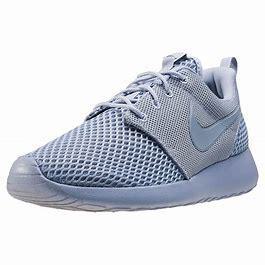
Brand: Nike
Model: Roshe One